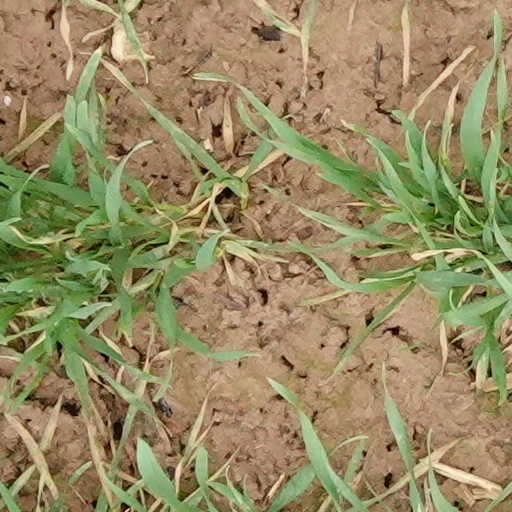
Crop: wheat